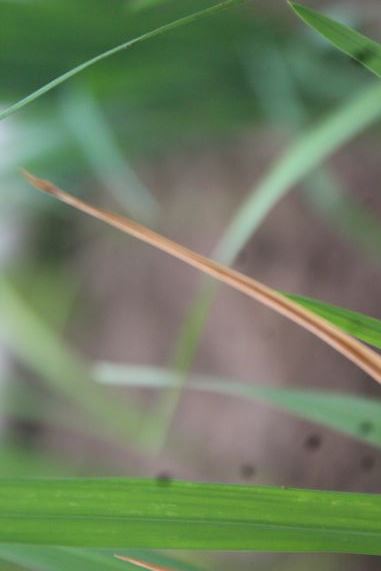
Disease: Tungro